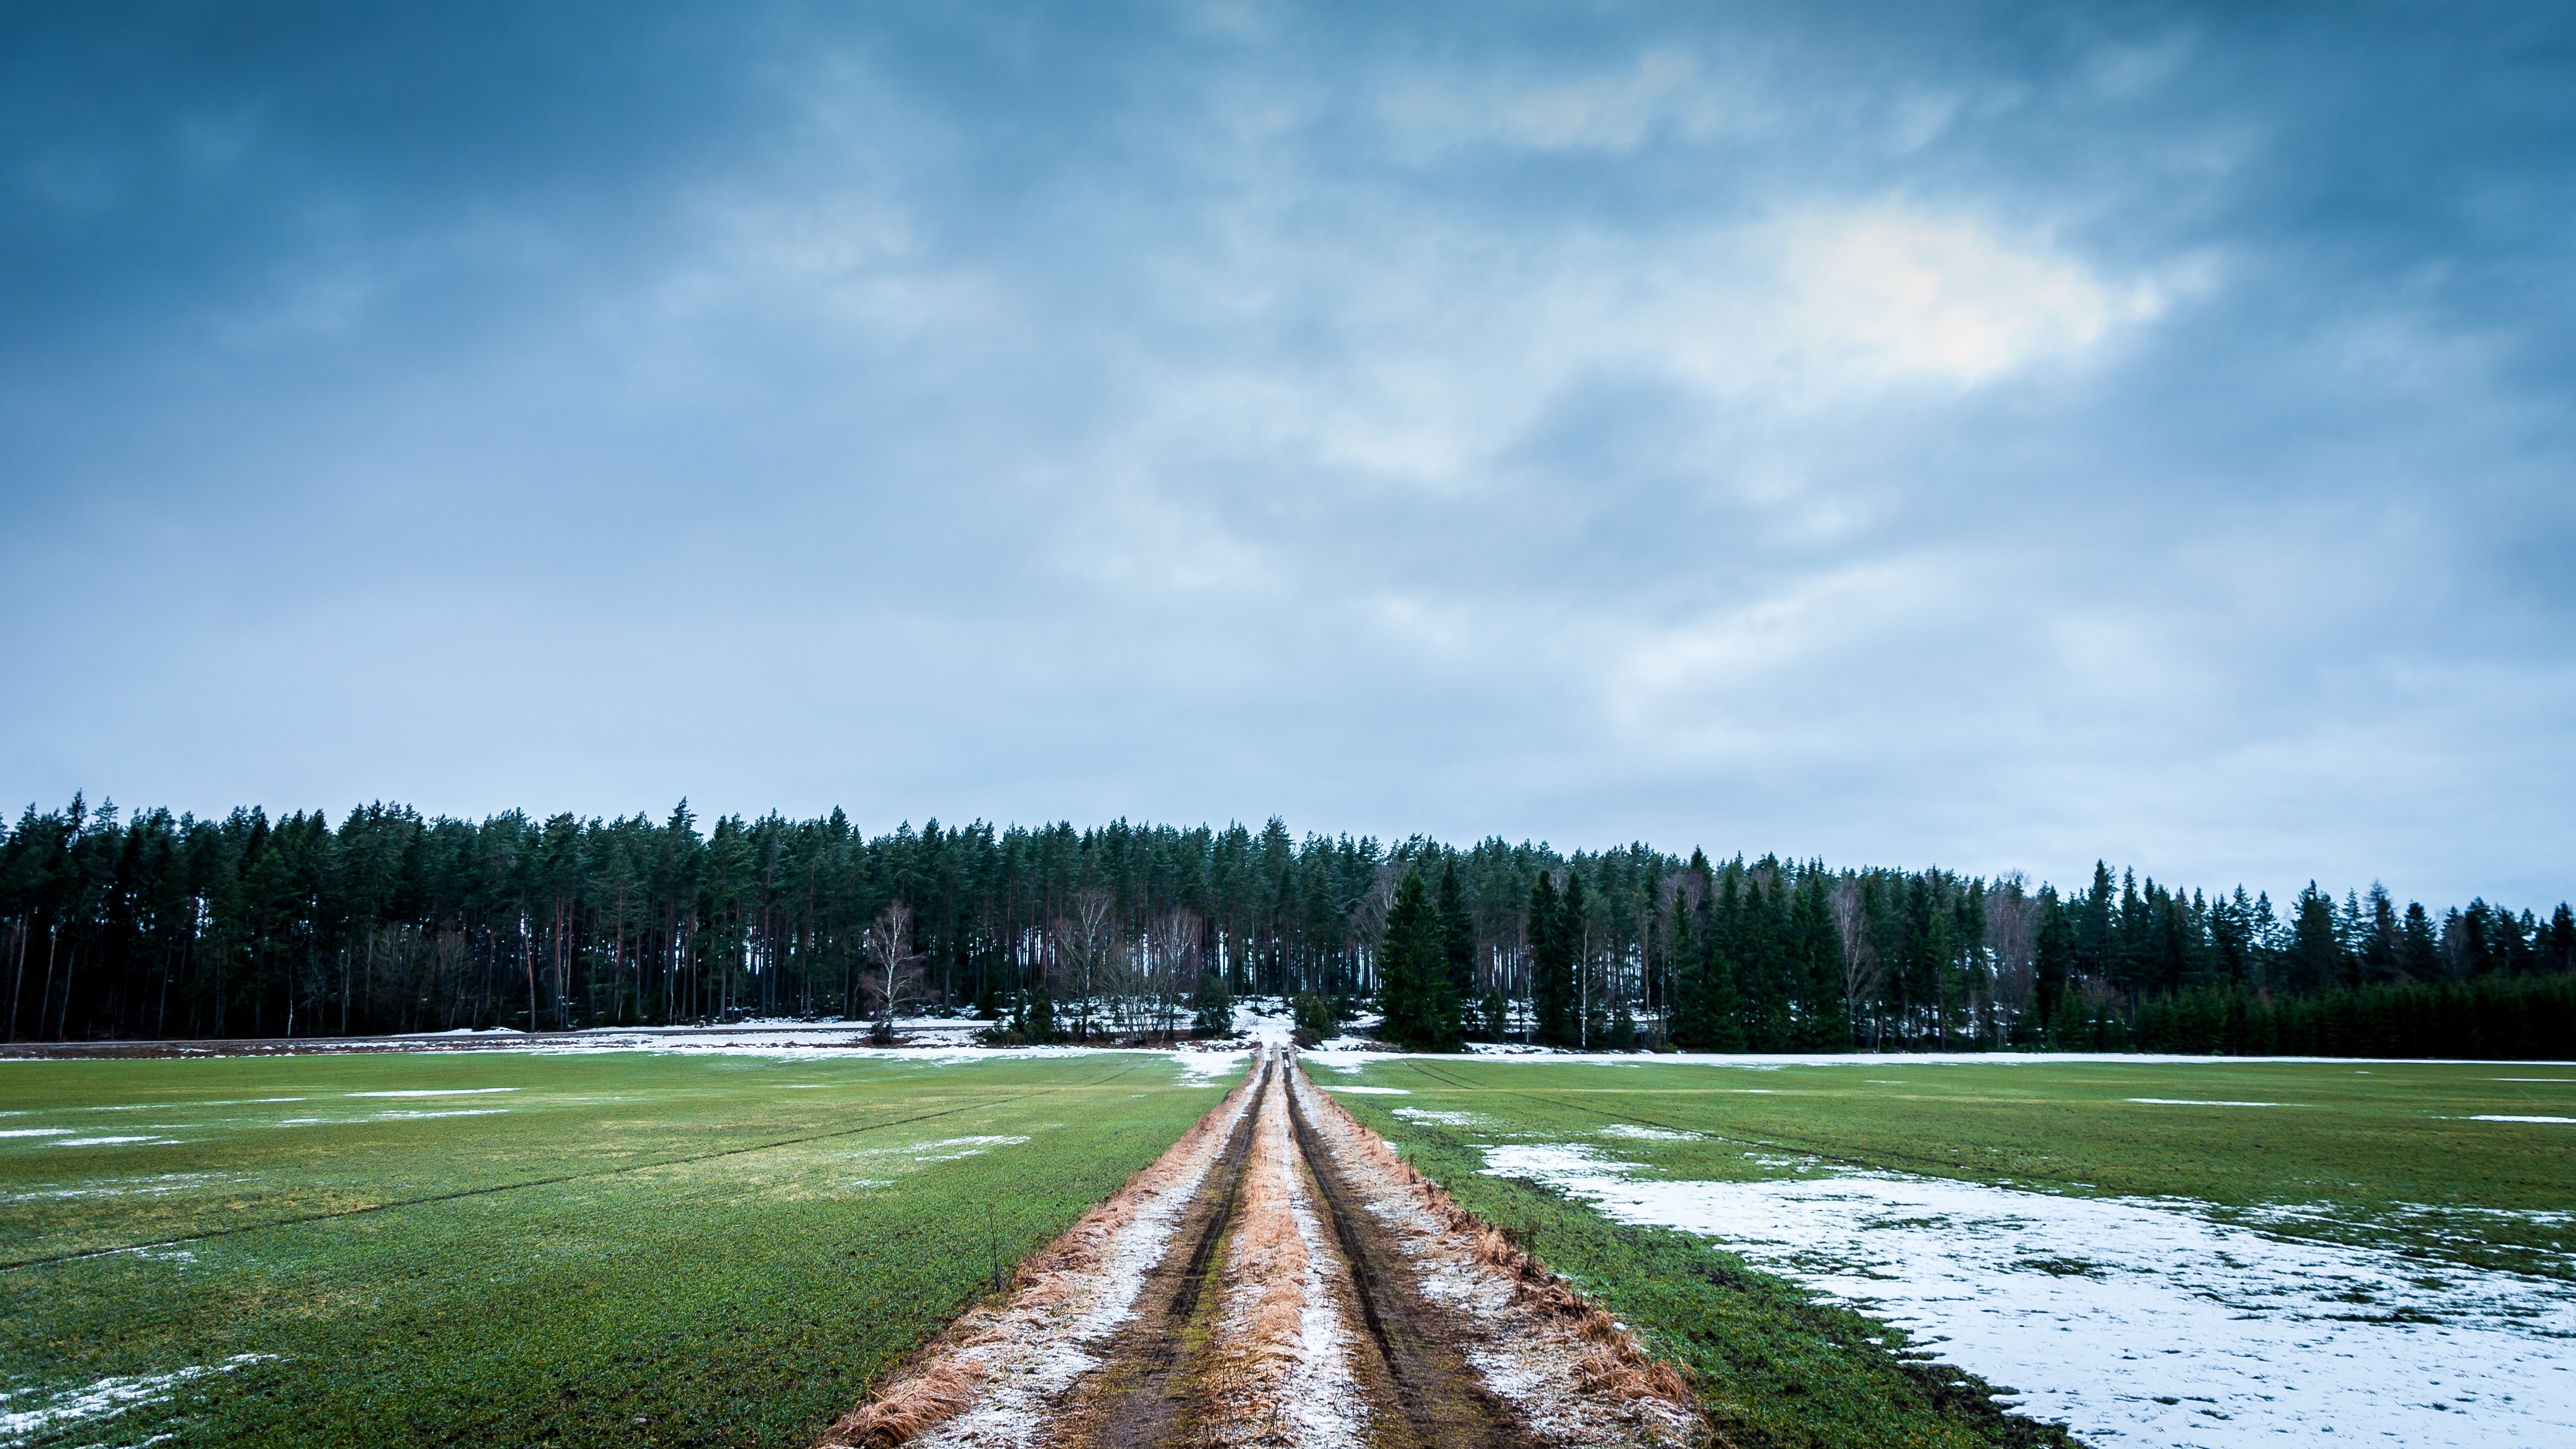
landscape, tree, nature, grass, horizon, mountain, cloud, structure, sky, field, lawn, meadow, sunlight, hill, golf course, grassland, rural area, atmosphere of earth, sport venue